Glacier National Park (Canada)

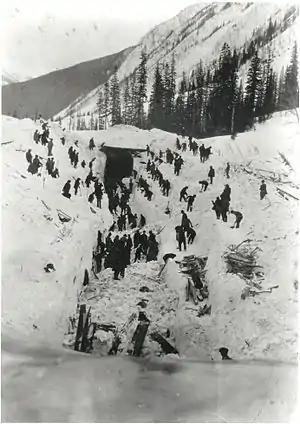
CPR workers attempt to rescue buried colleagues in the 1910 Rogers Pass avalanche

After its first winter in operation in 1886, it became clear to the CPR that the heavy snows of Rogers Pass were going to be a serious challenge. Extensive snow sheds were built to shelter the rails from frequent avalanches. These wood sheds became a fire hazard in the summer months, so a separate summer track was built. In 1910, while clearing one slide, another avalanche came down Avalanche Mountain, killing 62 men. More than half the workers killed in the slide were of Japanese descent. In all, two hundred railway employees were killed between 1886 and 1916. In 1912, the CPR admitted defeat and started the construction of an eight-kilometre tunnel under the pass and Mount Macdonald. The Connaught Tunnel opened in 1916.